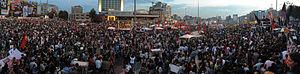
Le mouvement protestataire de 2013 en Turquie débute le 28 mai à Istanbul par un sit-in d'une cinquantaine de riverains du parc Taksim Gezi, auxquels s'associent rapidement des centaines de milliers de manifestants dans 78 des 81 provinces turques. Par leur ampleur, la nature de leurs revendications et les violences policières qui leur ont été opposées, ces manifestations ont été comparées au printemps arabe, au Occupy movement, au mouvement des Indignés, ou encore à Mai 68.